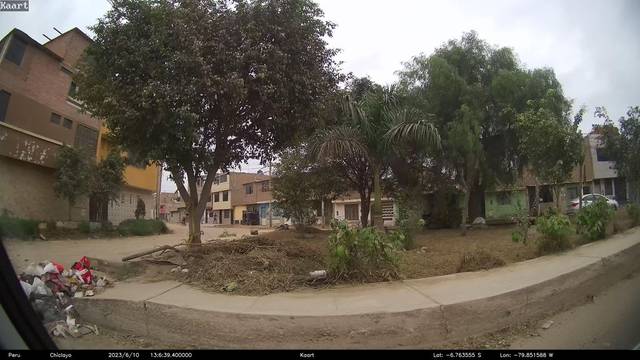
Region: Peru
Coordinates: -6.764, -79.852